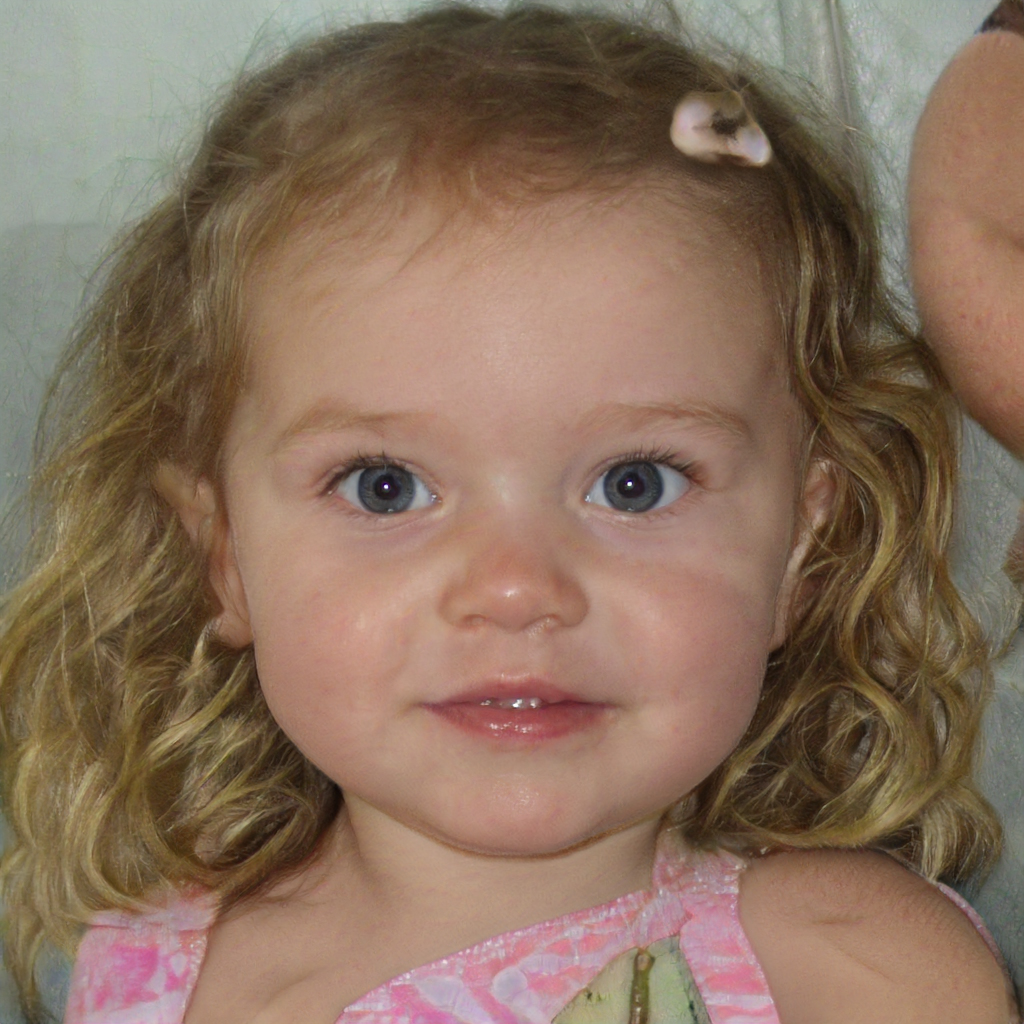
Gender: Female